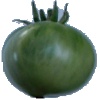
Label: Tomato not Ripened 1